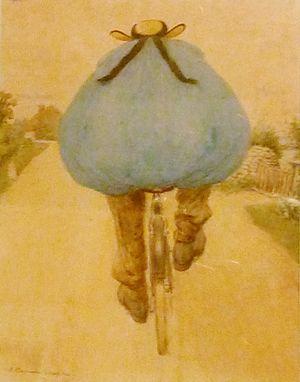
Sydney Curnow Vosper (1864-1942)